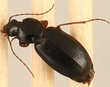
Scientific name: Synuchus impunctatus
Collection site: Steigerwaldt-Chequamegon NEON (STEI), plot STEI_003